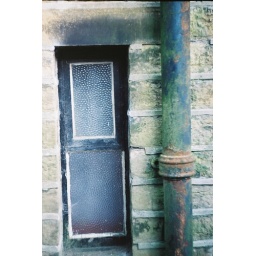
a window and drainpipe behind the apostolic church in huddersfield.